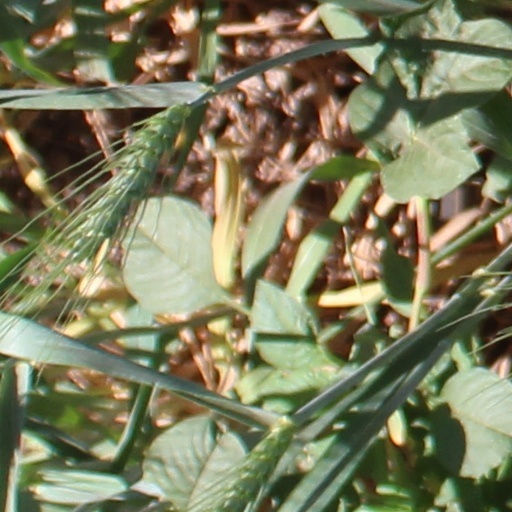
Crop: wheat